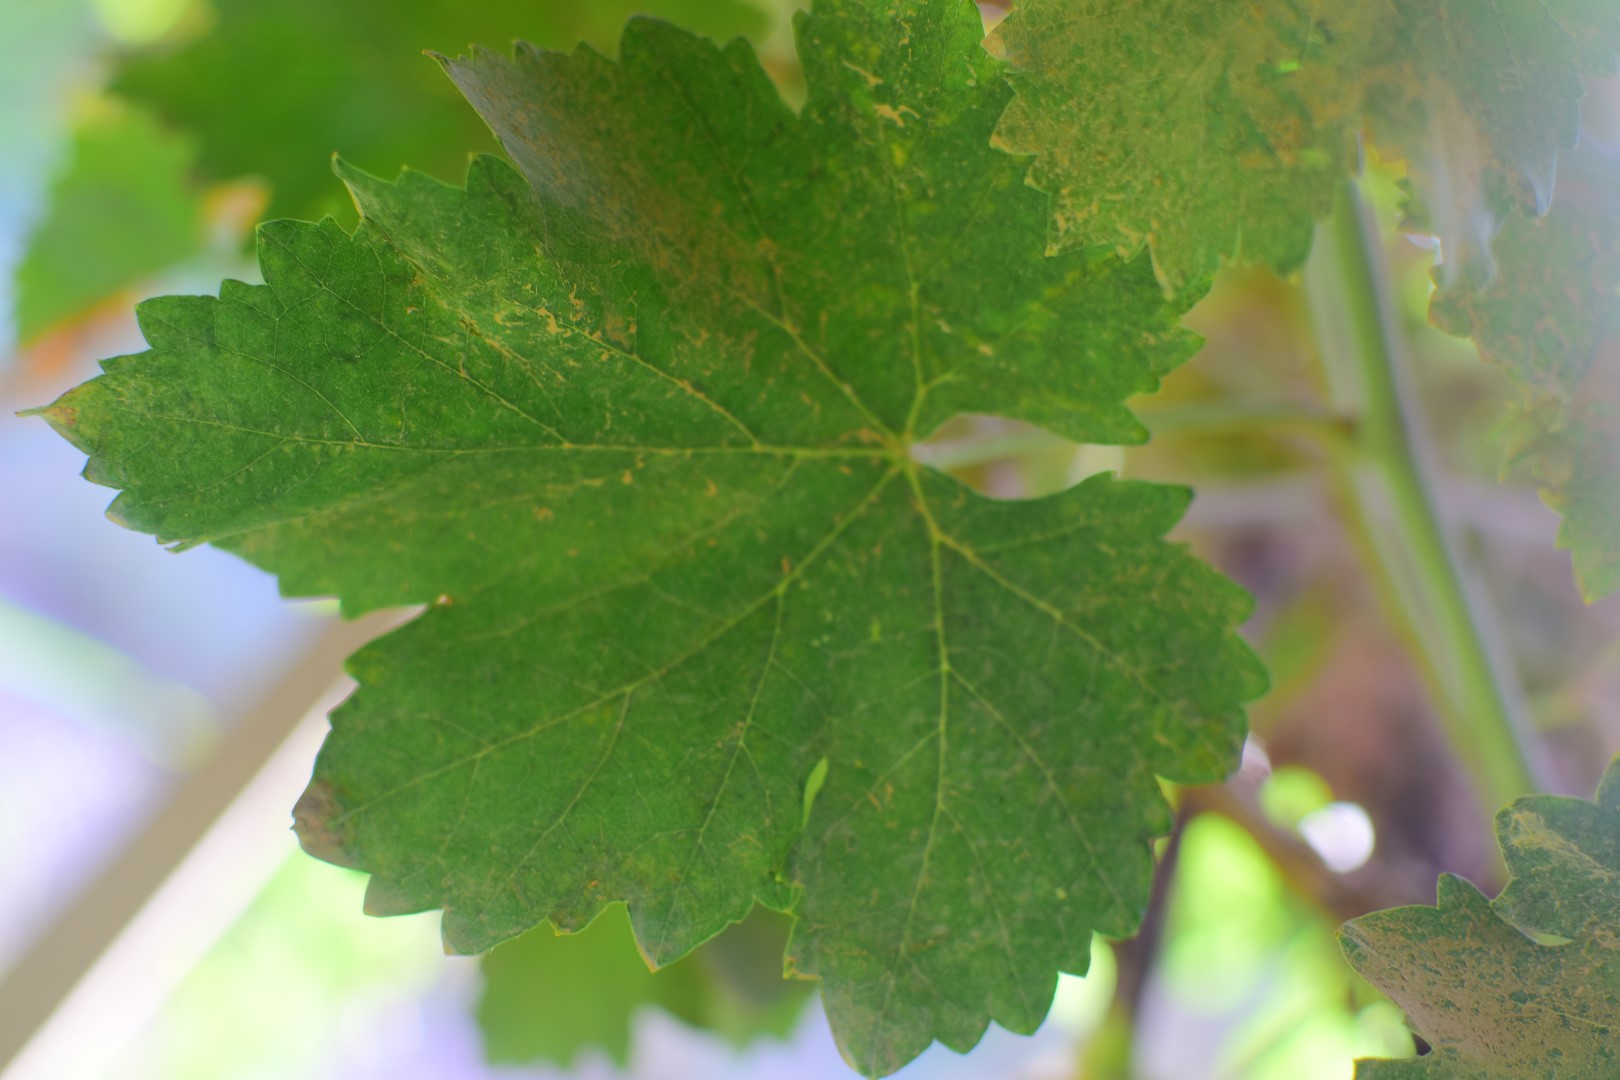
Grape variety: Deas Al-Annz